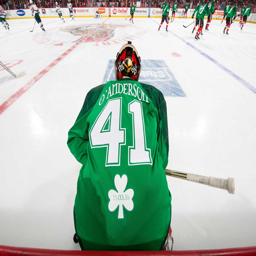
ice hockey player wears a green warm up jersey prior to a game against sports team .